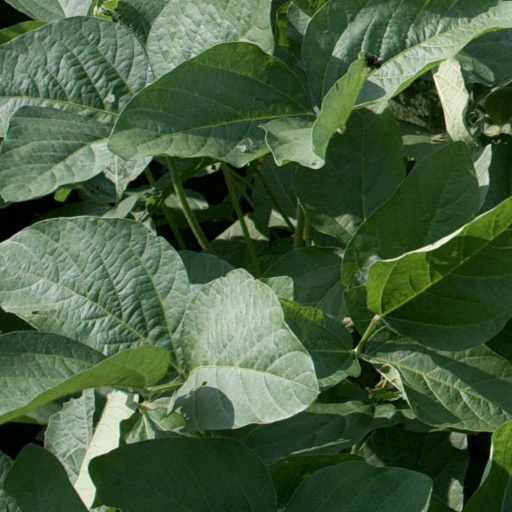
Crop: soybean